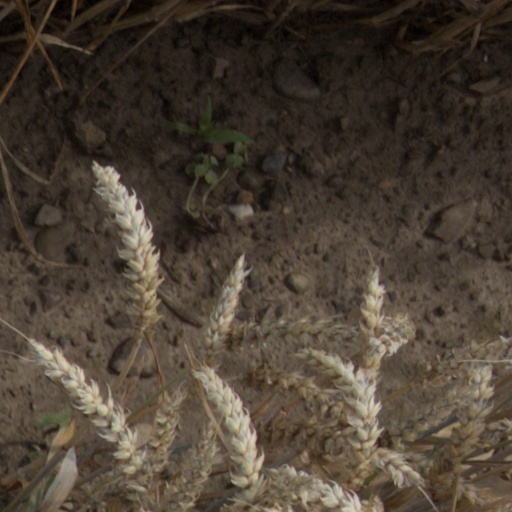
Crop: wheat